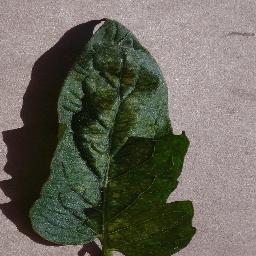
Label: Tomato___Spider_mites Two-spotted_spider_mite